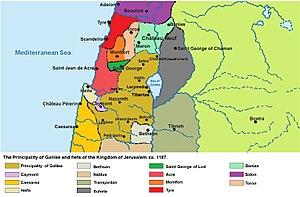
La principauté de Galilée, aussi appelée principauté de Tibériade ou de Tibérias est le plus ancien fief du royaume de Jérusalem.